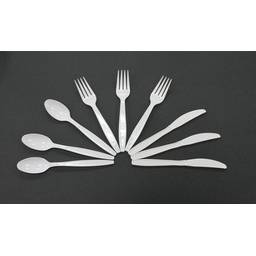
Label: plastic